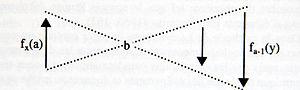
Formule canonique du mythe selon Pierre Maranda et Ellie Köngas-Maranda. Français
Pierre Maranda est un anthropologue québécois né à Québec en 1930 et décédé le 5 juillet 2015. Il s'était spécialisé dans les sociétés des îles Salomon, principalement sur les Lau de Malaita.